VMA-236

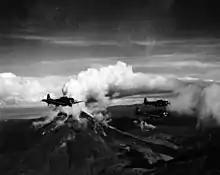
VMSB-236 SBDs over Bougainville, 1944.

In January 1945 the squadron moved to Luzon in the Philippines and became part of Marine Aircraft Group 24 (MAG-24) at an airfield in Mangaldan near Lingayen Gulf. Later on they moved to Moret Field on Mindanao. The squadron stayed in the Philippines for the remainder of the war flying close air support missions in support of the Sixth United States Army and Eighth United States Army. VMSB-236 was decommissioned on 1 August 1945 at Mindanao, Philippines two weeks before the surrender of Japan.